The Family Honor (1917 film)

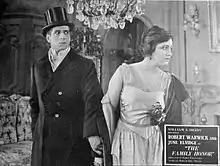

The Family Honor is a 1917 American silent drama film directed by Emile Chautard and starring Robert Warwick, June Elvidge and Henry Hull.